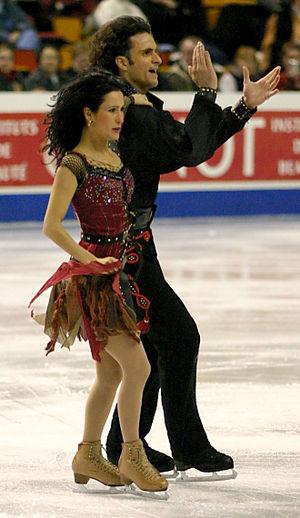
Patrice Lauzon, né le 26 novembre 1975 à Montréal, est un patineur artistique québécois. Lui et sa partenaire Marie-France Dubreuil sont les champions canadiens de danse sur glace de 2000 et de 2004 à 2007. Ils sont également double médaillés d'argent aux championnats du monde. Ils patinent ensemble depuis 1995.
Marie-France Dubreuil, née le 11 août 1974 à Montréal, est une patineuse artistique québécoise. Elle et son partenaire Patrice Lauzon sont les champions canadiens en danse sur glace en 2000 et de 2004 à 2007. Ils sont également double médaillés d'argent aux championnats du monde. Ils patinent ensemble depuis 1995. Le couple de danse est réputé pour la grande difficulté technique de son programme, surtout de ses portés. Après leur carrière sportive, Marie-France Dubreuil et Patrice Lauzon deviennent entraîneurs. Aujourd'hui, ils comptent dans leur groupe d'athlètes les deux couples qui ont remporté les trois derniers titres aux championnats du monde : Gabriella Papadakis et Guillaume Cizeron, ainsi que Tessa Virtue et Scott Moir.